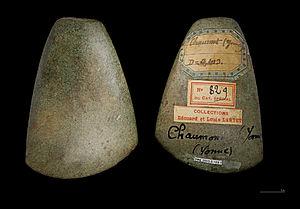
Chaumont est une commune française située dans le département de l'Yonne en région Bourgogne-Franche-Comté.